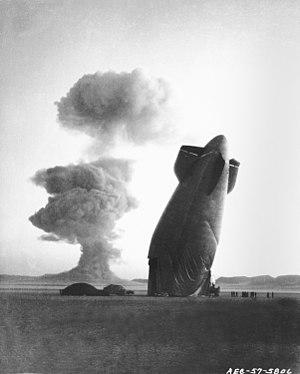
PLUMBBOB/STOKES/BLIMP - 7 août 1957, site d'essais du Névada. Partie arrière d'un dirigeable captif ""Blimp"" de l'armée américaine, avec le champignon atomique de l'essai ""stokes"" en arrière plan. Les restes de l'avant du dirigeable sont visibles au sol sur la gauche. Le ""Blimp"" était en vol libre a plus de huit kilomètres (5 miles) du point d'explosion losqu'il a été détruit par l'onde de choc due à la détonation."
Un dirigeable militaire est un ballon dirigeable, c'est-à-dire un aérostat manœuvrable et capable de se propulser, employé par une force armée. Les premiers modèles furent développés au début du XXᵉ siècle, principalement en France et en Allemagne : les forces armées de ces deux pays se livrèrent alors à une course aux armements. Les expérimentations de ces aéronefs militaires furent largement médiatisées, malgré de nombreux accidents mortels.
Liste d'œuvres de science-fiction post-apocalyptique.
L'opération Plumbbob est le nom donné à une série d'essais nucléaires américains qui s'est déroulée du 28 mai au 7 octobre 1957 au site d'essais du Nevada après l'opération Redwing et avant le Project 58. C'est la plus importante, la plus longue et la plus controversée des séries de tests nucléaires menés sur le territoire continental des États-Unis.